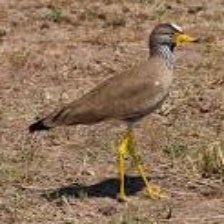
Species: WATTLED LAPWING
Scientific name: VANELLUS INDICUS